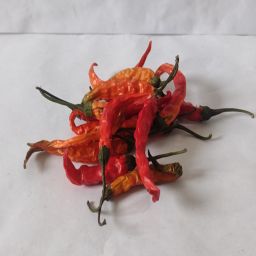
Crop: Chile Pepper
Quality: Dried